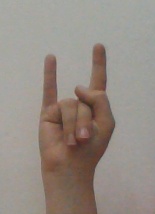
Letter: la